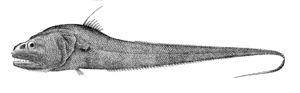
Les grenadiers ou poissons queue de rat forment une famille de poissons vivant dans les abysses, appartenant à l'ordre des Gadiformes.